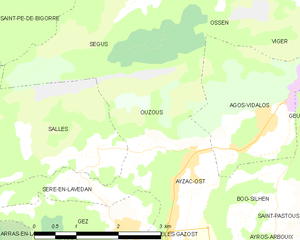
Carte des communes françaises
Ouzous est une commune française située dans le département des Hautes-Pyrénées, en région Occitanie.